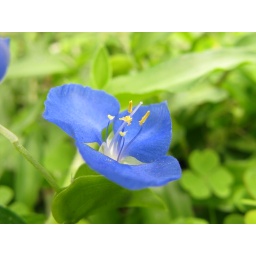
a grass flower in my backyard. Cloudy day.